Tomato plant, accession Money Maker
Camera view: horizontal (90 deg, fisheye); turntable rotation: 60 degrees
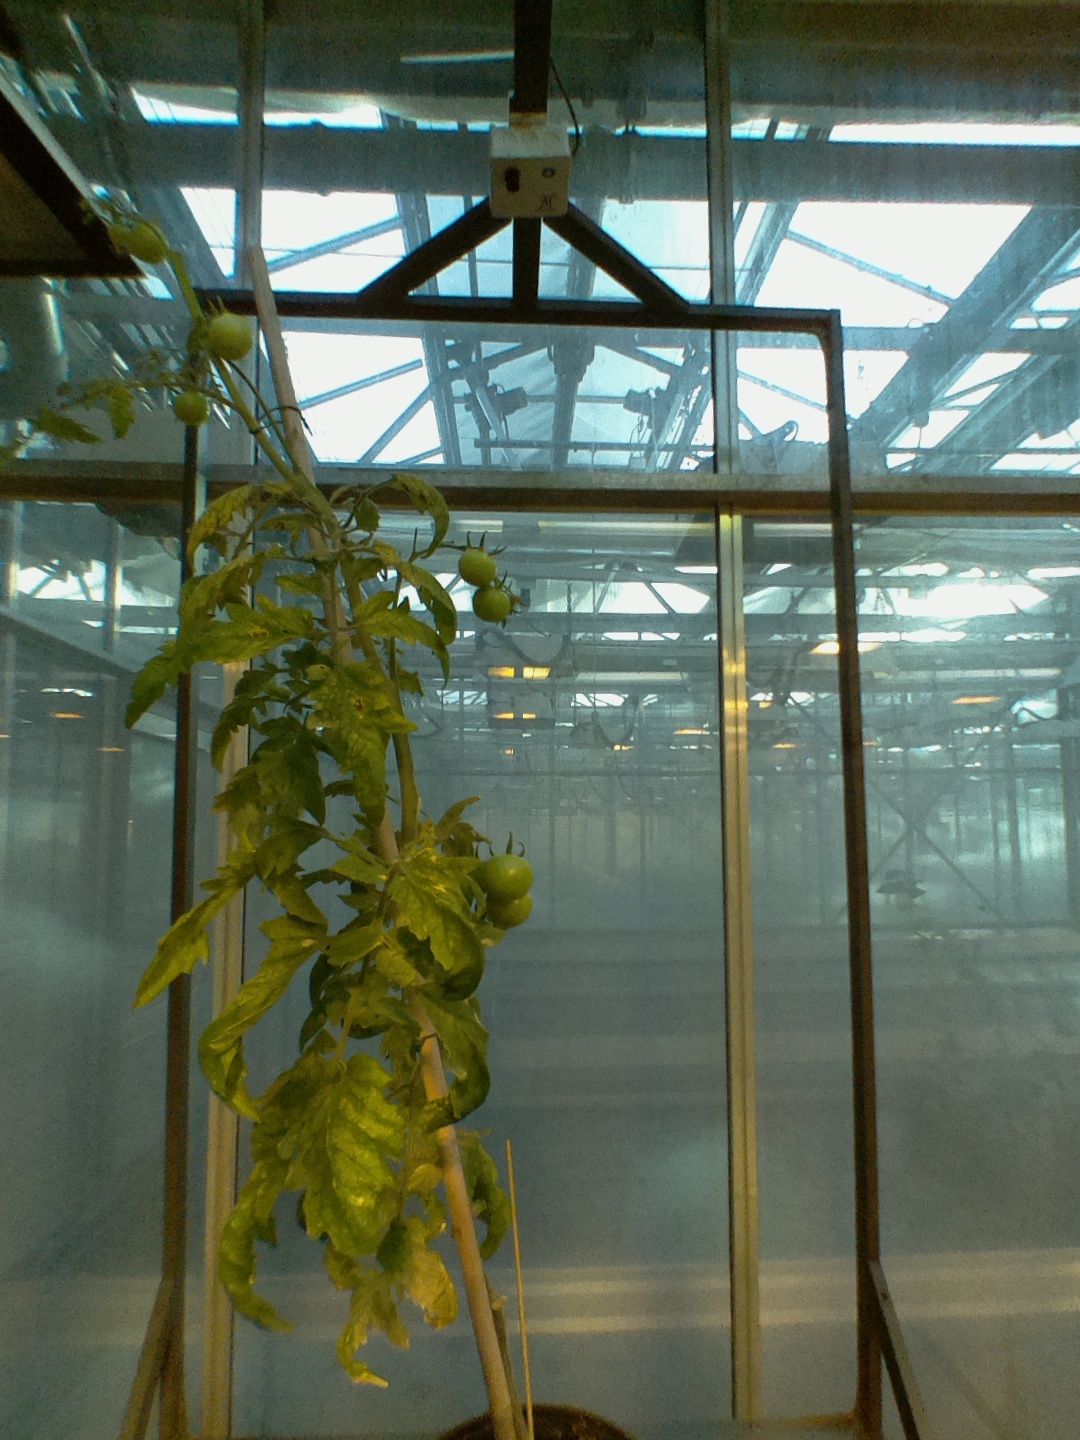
BBCH growth stage 79: 90% -100% of final fruit size